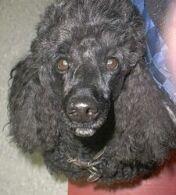
miniature_poodle